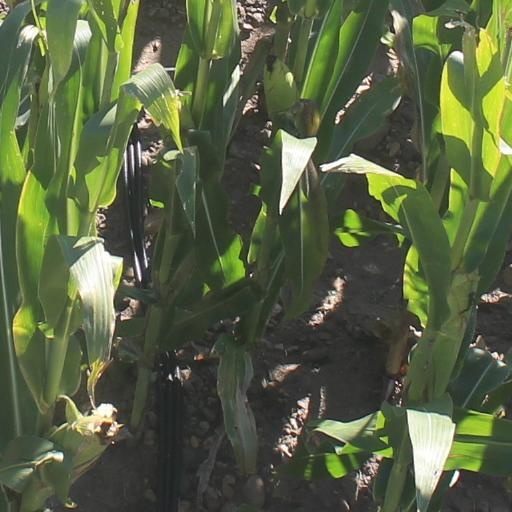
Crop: maize; corn